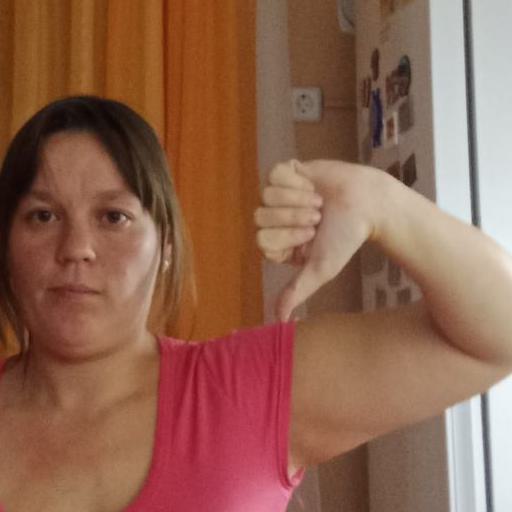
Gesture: dislike